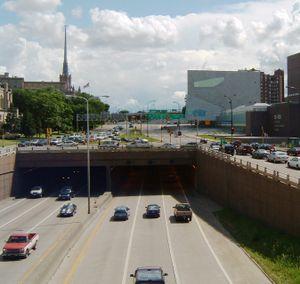
L'Interstate 94 est une autoroute inter-États de 2 581 kilomètres de long située aux États-Unis. Elle joint l'Interstate 90 à Billings à l'Ontario Highway 402, à Port Huron, Michigan.